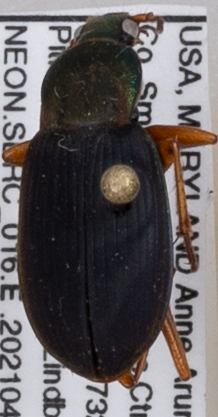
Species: Chlaenius aestivus
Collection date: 2021-04-15
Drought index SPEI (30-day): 0.1
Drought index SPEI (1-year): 2.09
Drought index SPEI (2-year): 1.45